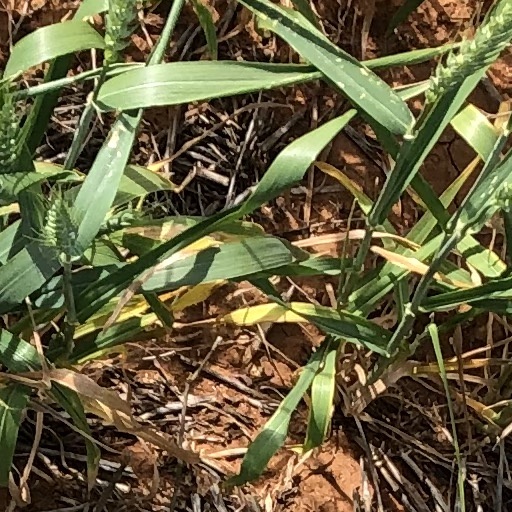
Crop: wheat